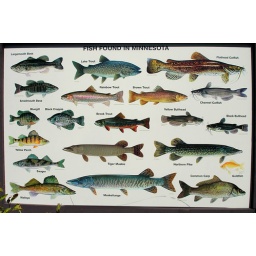
Minnesota fish as listed by th DNR. This is a photo of a sign at the Minnesota State Fair.